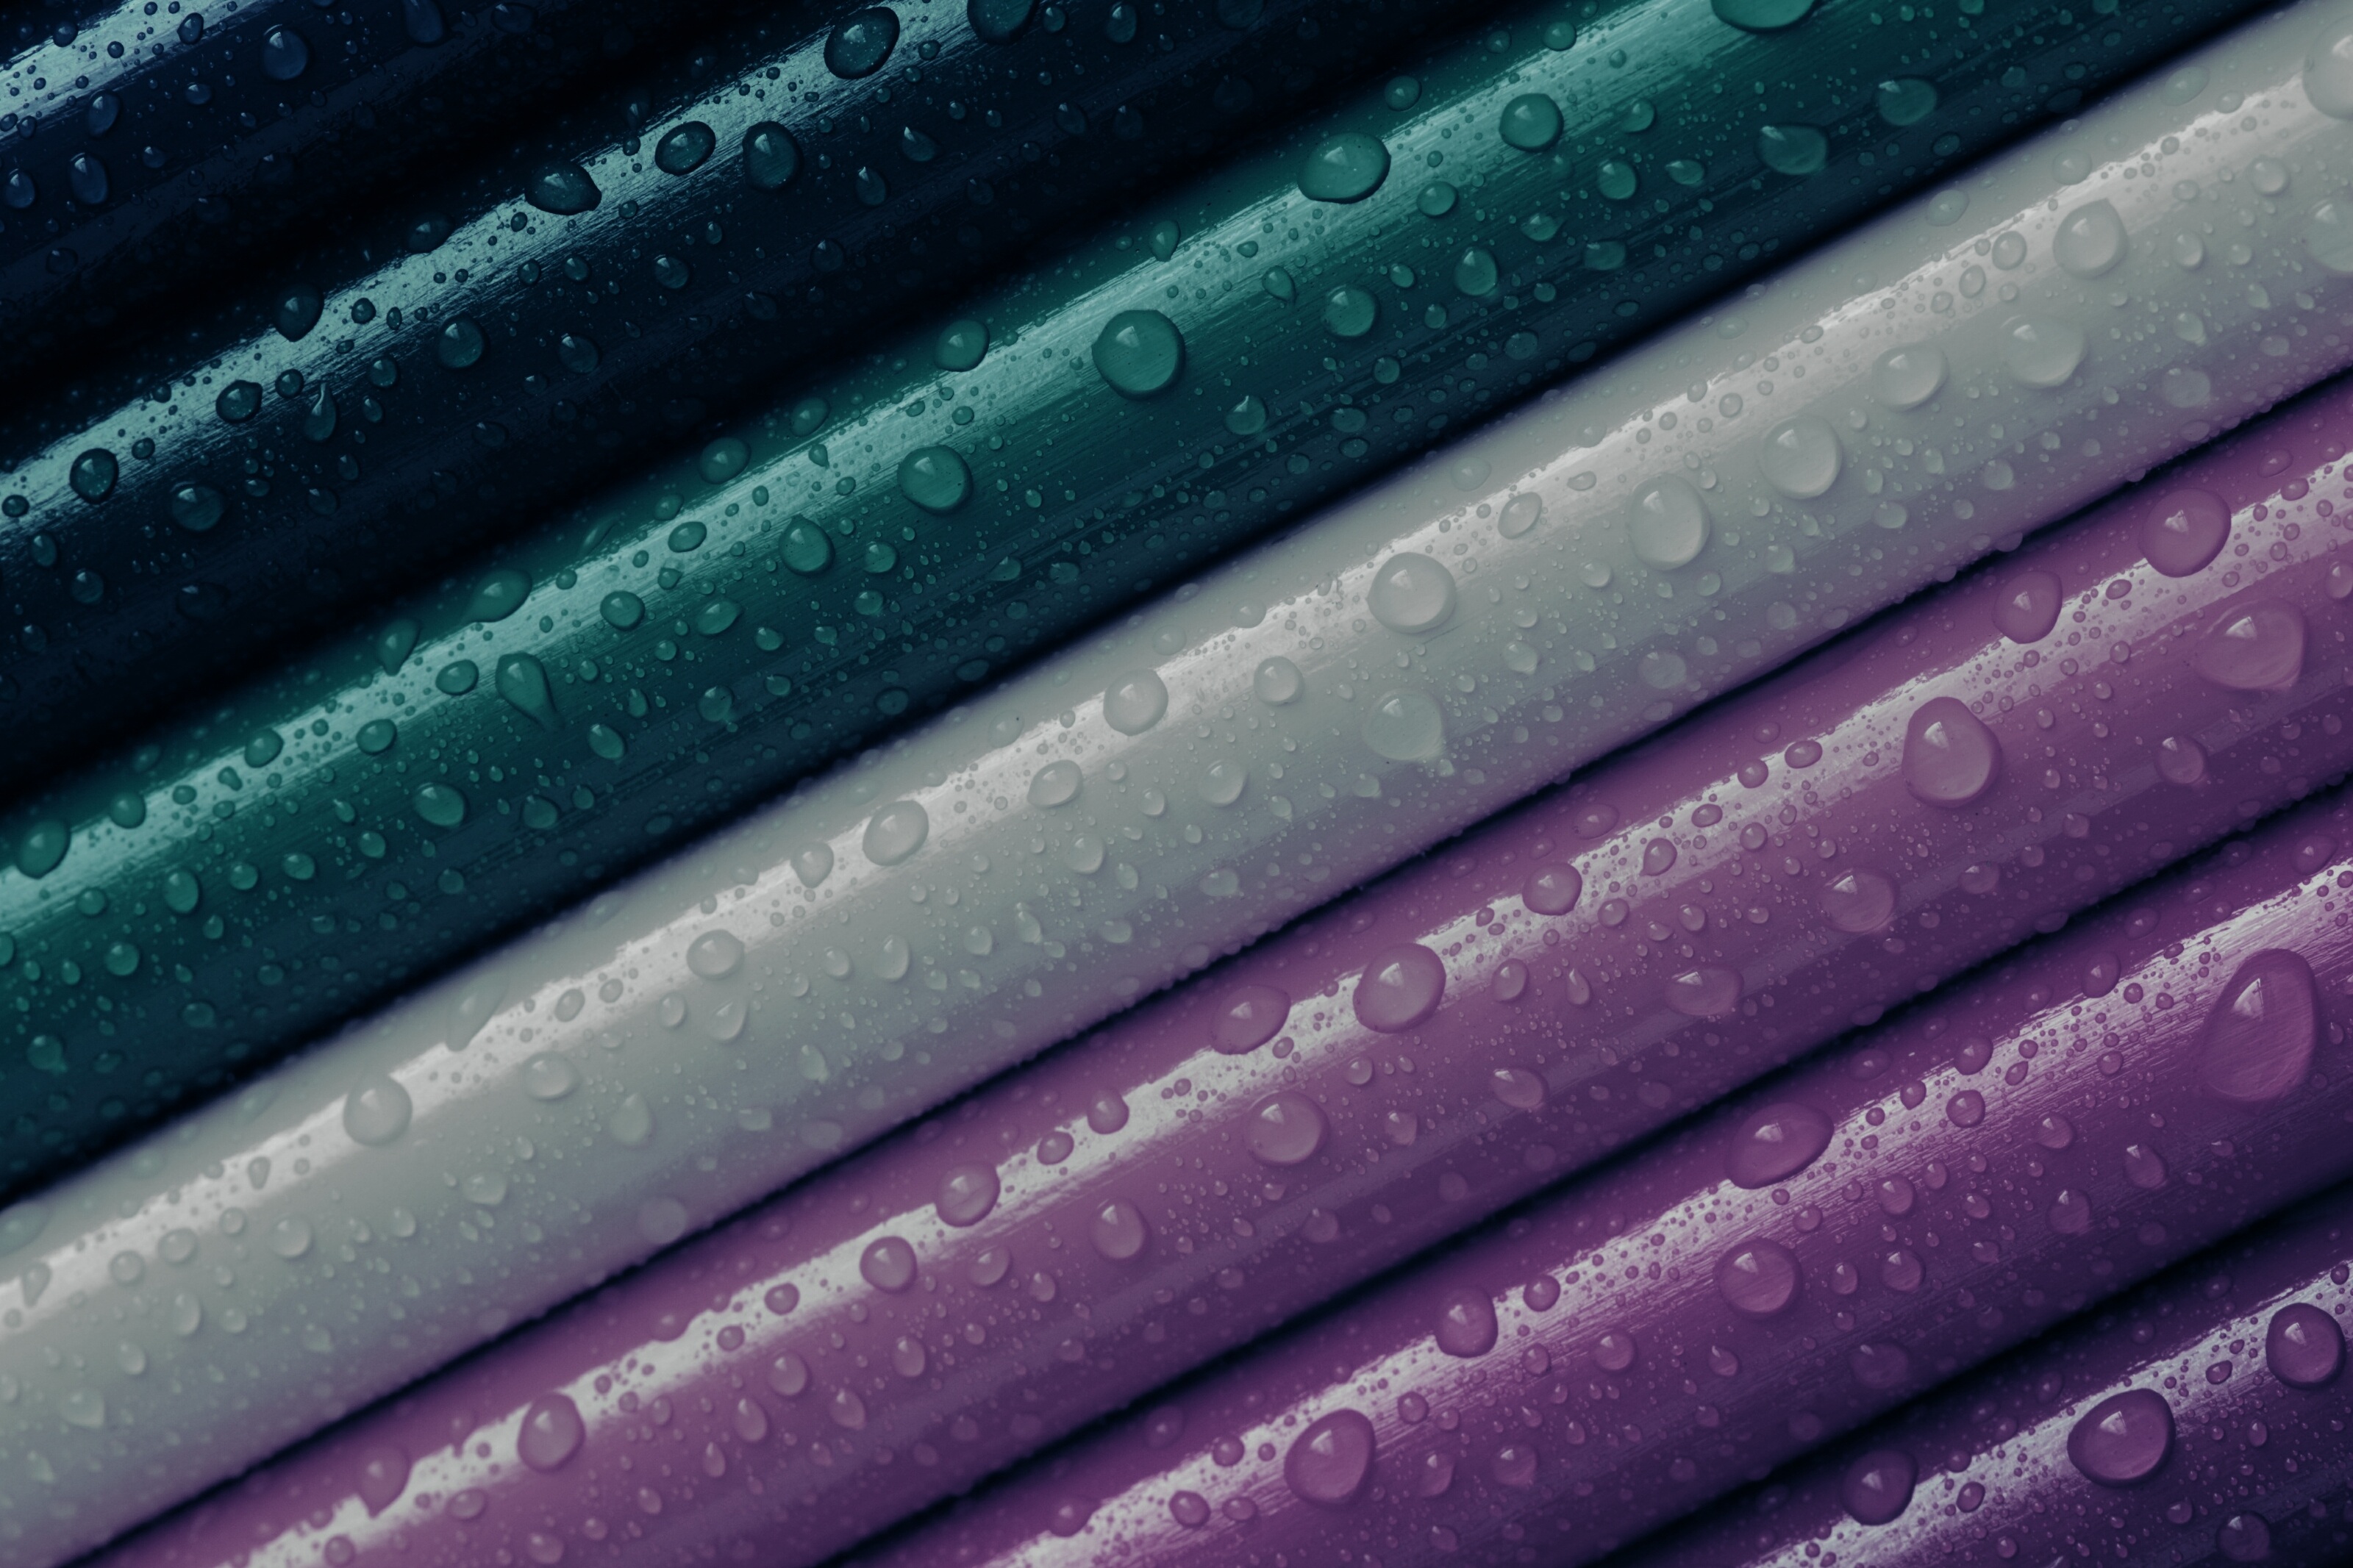
texture, purple, pattern, line, green, color, blue, colorful, material, close up, background, pens, macro photography